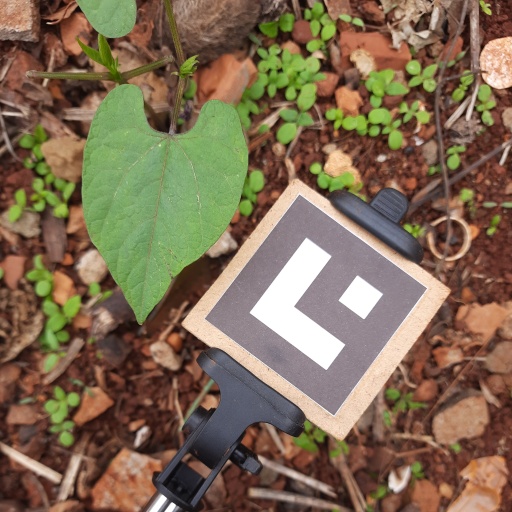
Observations: flat surface, no eating holes, under shade